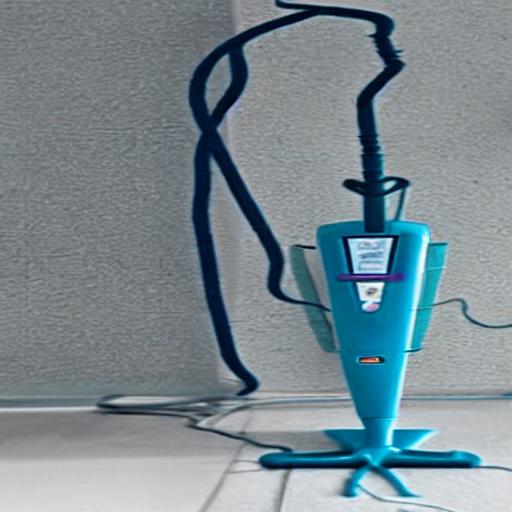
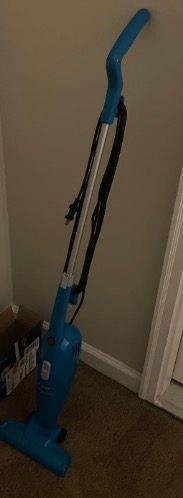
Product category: items_vacuum
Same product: no